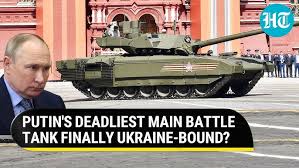
Label: BMP-T15